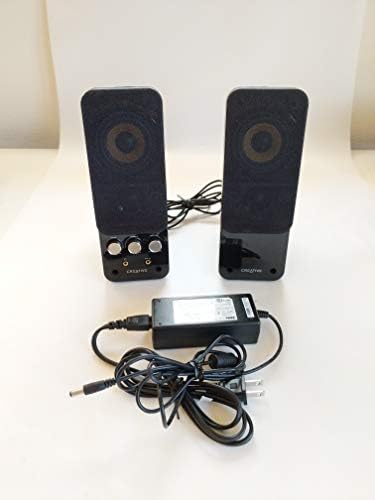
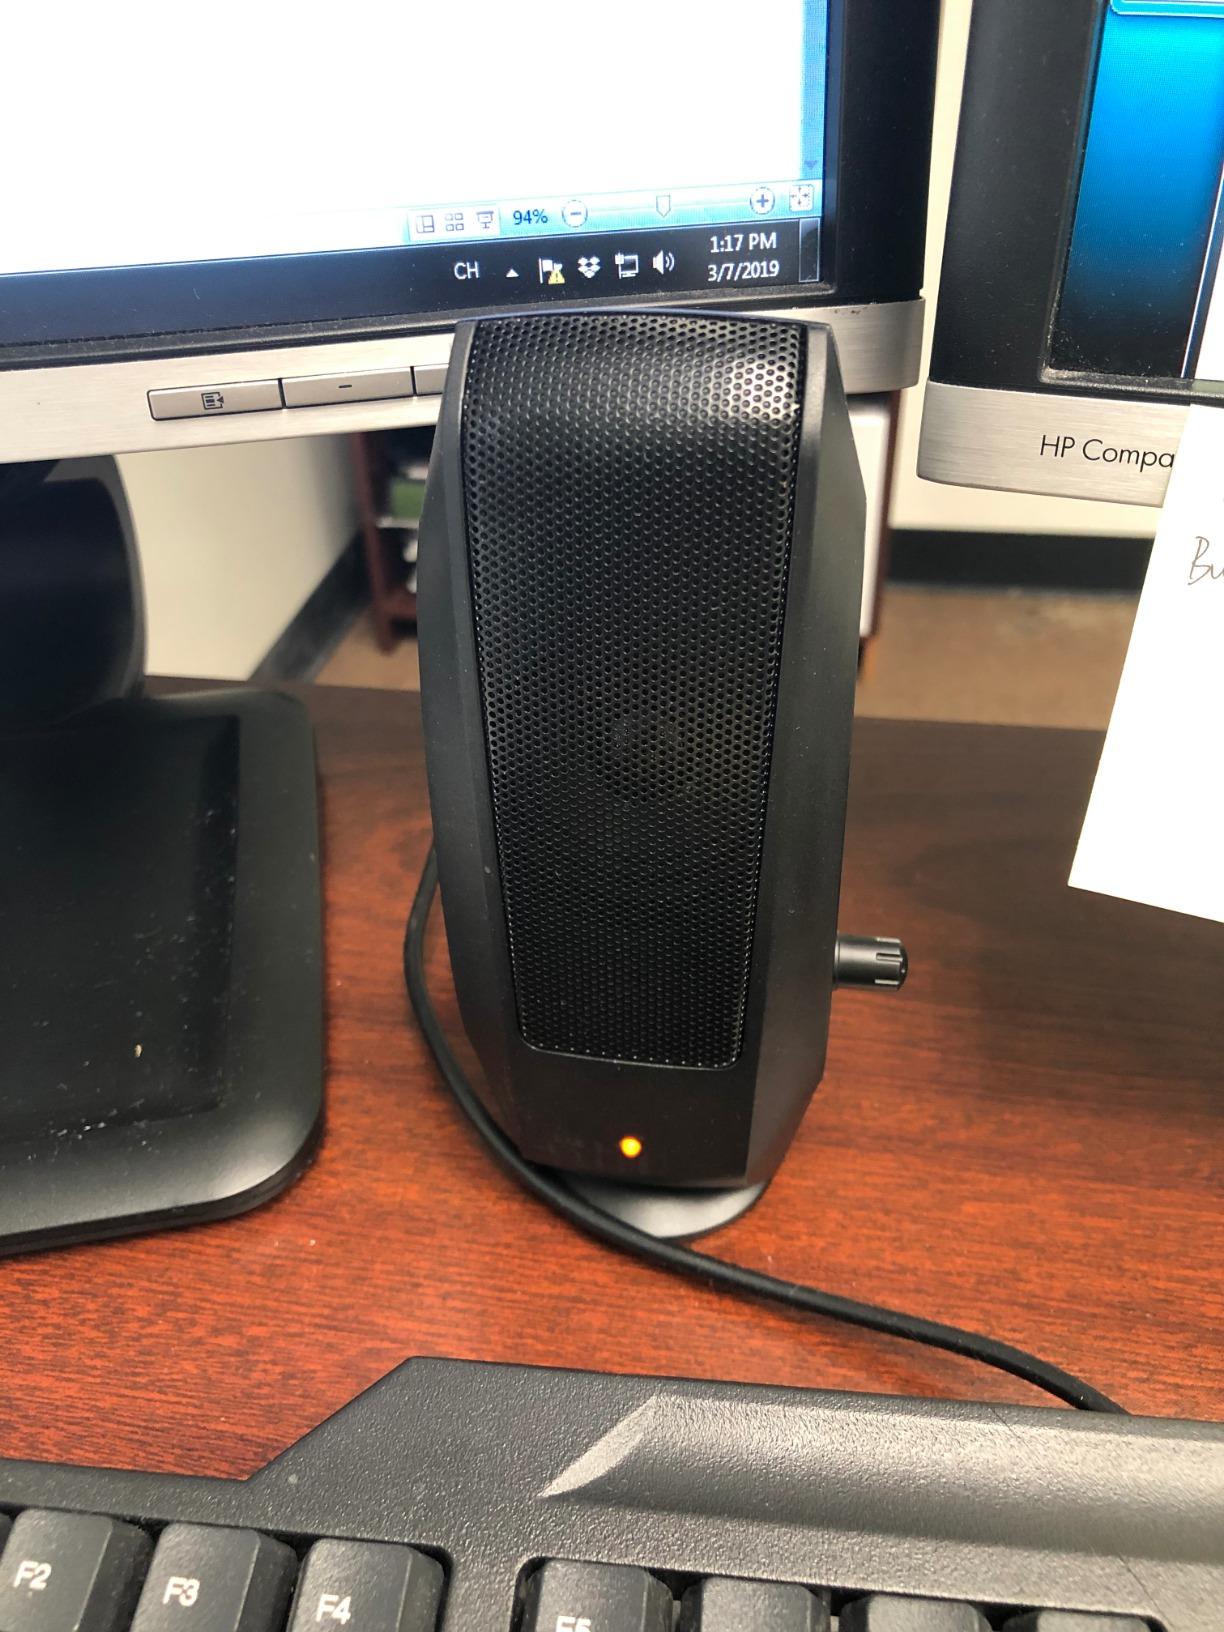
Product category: speaker
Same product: no